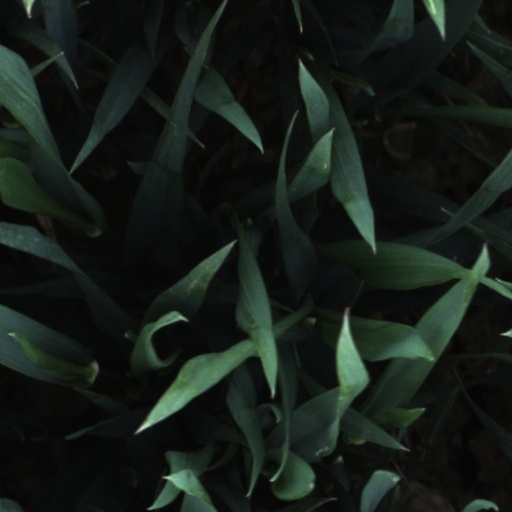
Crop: wheat